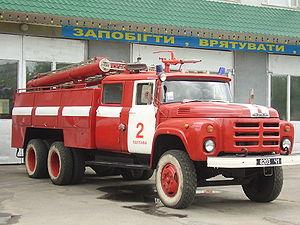
La Zavod Imeni Likhatchiova, plus connue sous son acronyme ZIL, est un constructeur automobile soviétique, puis russe. Il produit des camions et des bus ainsi que des voitures de luxe autrefois réservées aux dignitaires du pays. La conception de ces dernières est très ancienne et leur diffusion extrêmement confidentielle. L'entreprise a également fabriqué des véhicules militaires.